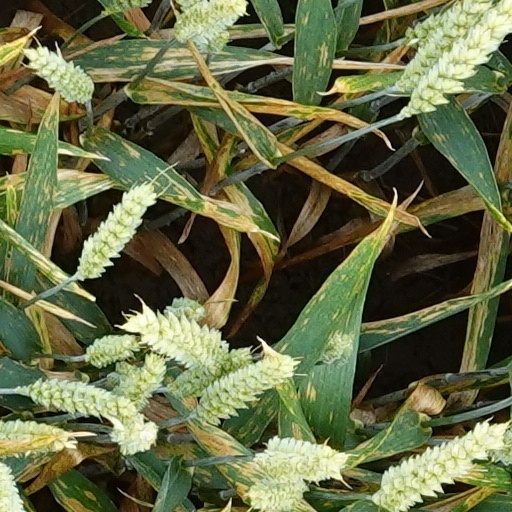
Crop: wheat